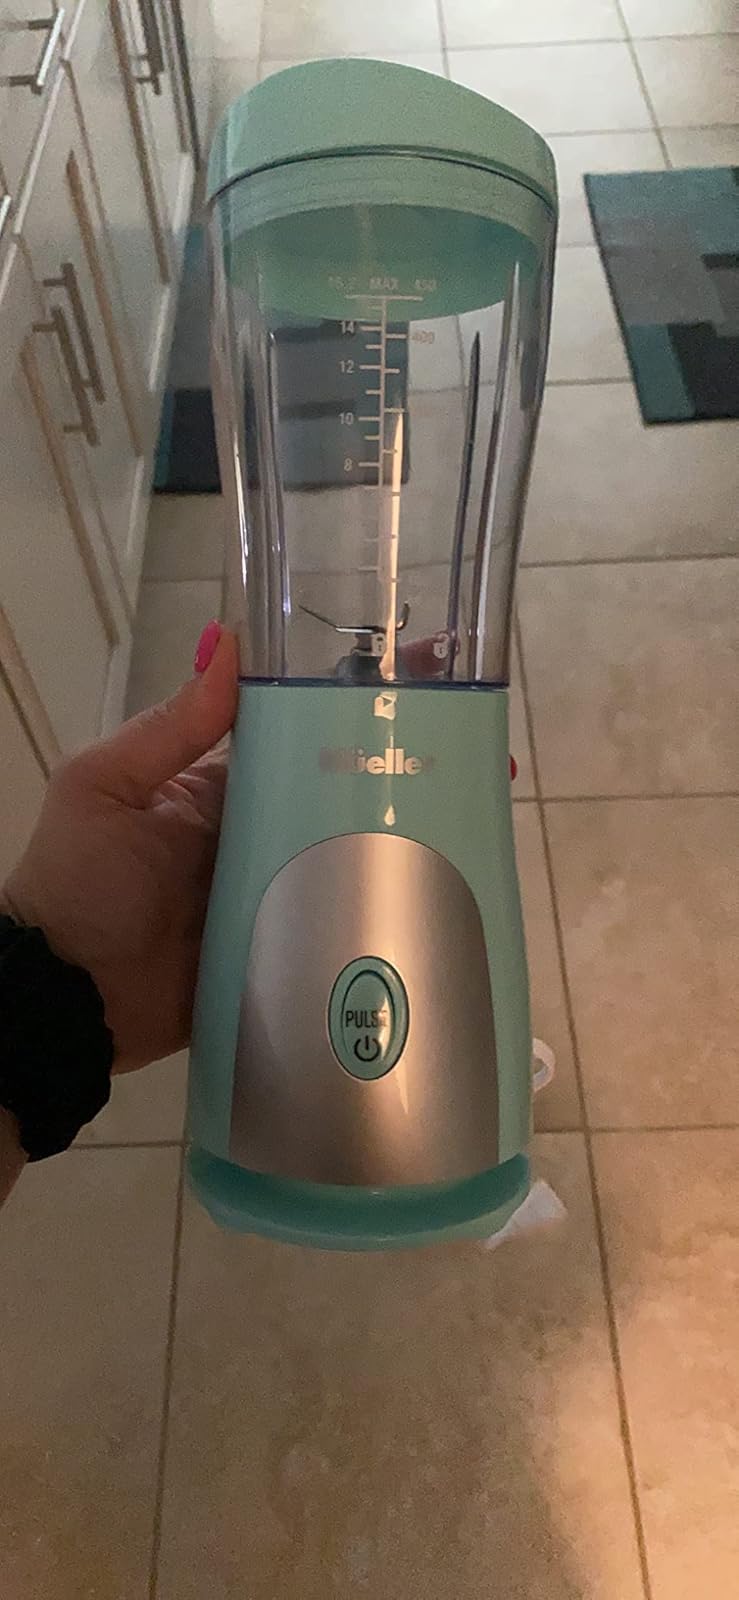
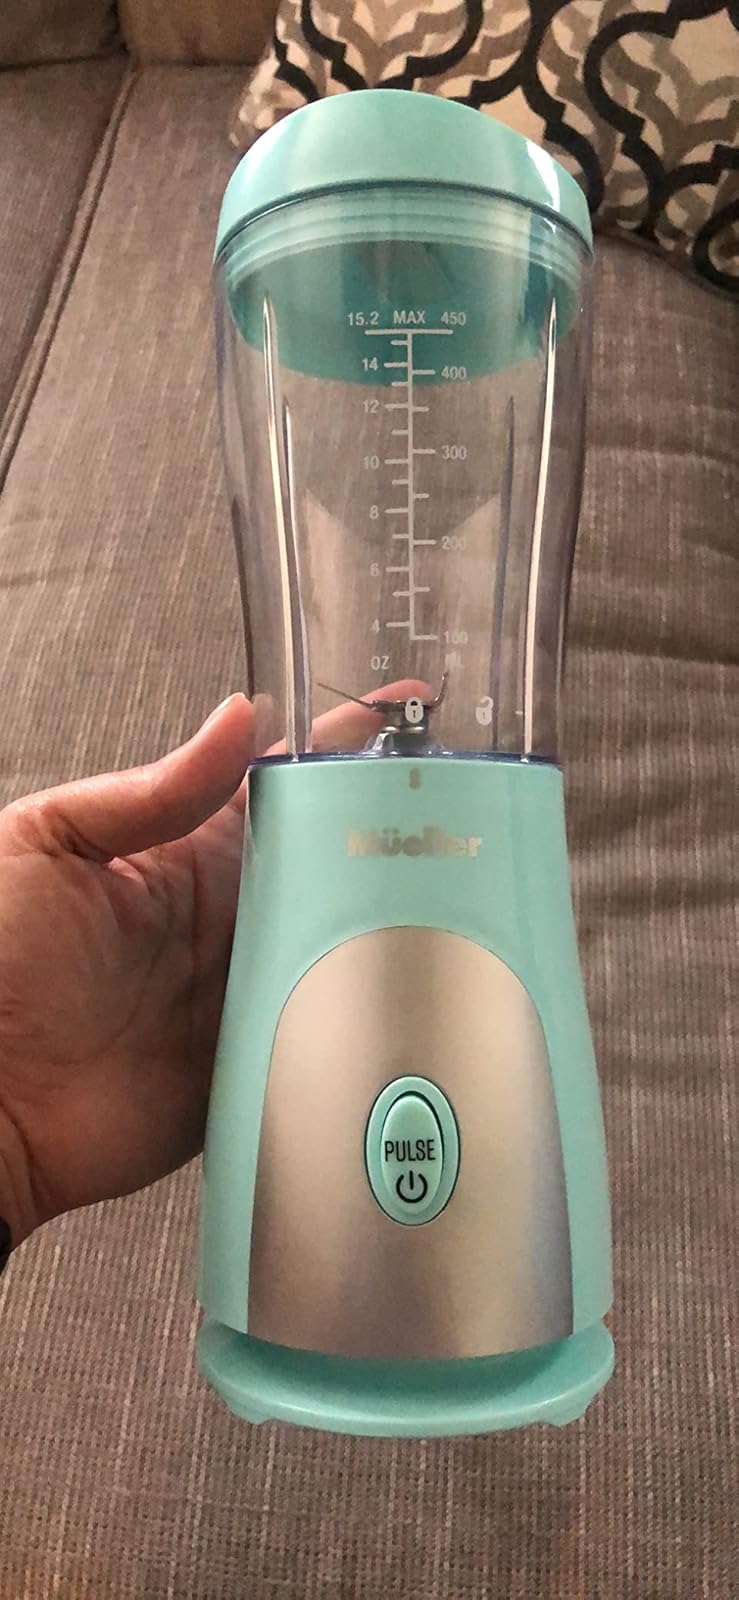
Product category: items_blender
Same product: yes